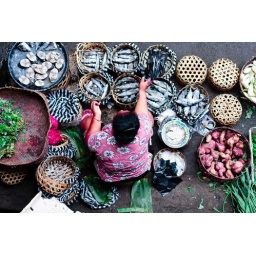
Fish market in Ubud,Bali, Indonesia taken from a balcony